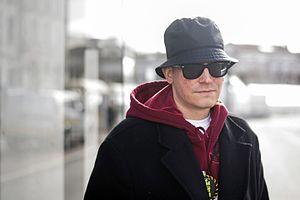
Ed Piskor au fr:Festival d'Angoulême 2017.
Le 45ᵉ festival international de la bande dessinée d'Angoulême s'est tenu du 25 janvier au 28 janvier 2018.
Ed Piskor est un auteur de bande dessinée américain. Il débute au milieu des années 2000 en travaillant avec le scénariste Harvey Pekar qui le conduit à se spécialiser dans la bande dessinée biographique et de reportage.